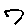
Label: 7